Hyde Park on Hudson

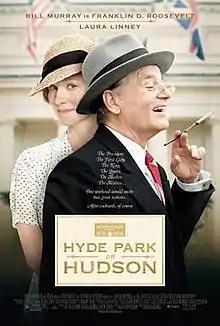
Theatrical release poster

Hyde Park on Hudson is a 2012 historical drama film directed by Roger Michell. The film stars Bill Murray as Franklin D. Roosevelt, Samuel West as King George VI, Olivia Colman as his wife Queen Elizabeth and Laura Linney as Margaret "Daisy" Suckley, a cousin and childhood friend of the President. It was based on Suckley's private journals and diaries, discovered after her death and fictionally dramatizes her close relationship with Roosevelt and the 1939 visit of King George VI and Queen Elizabeth to Roosevelt's home.